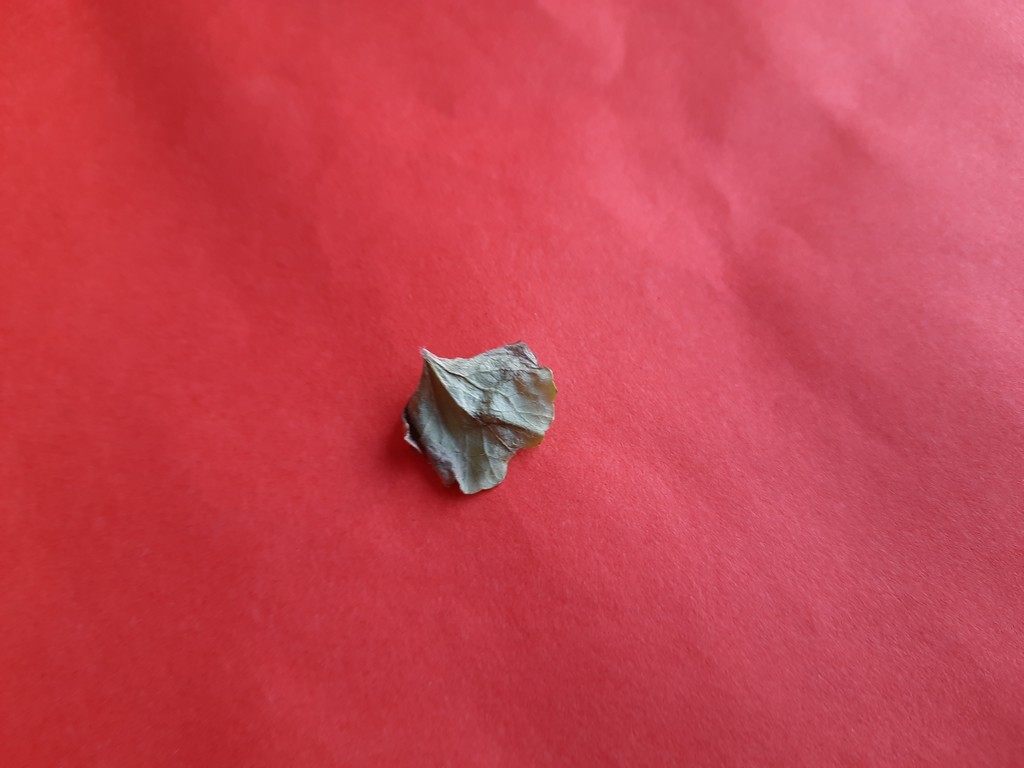
Label: Dried